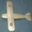
Label: airplane